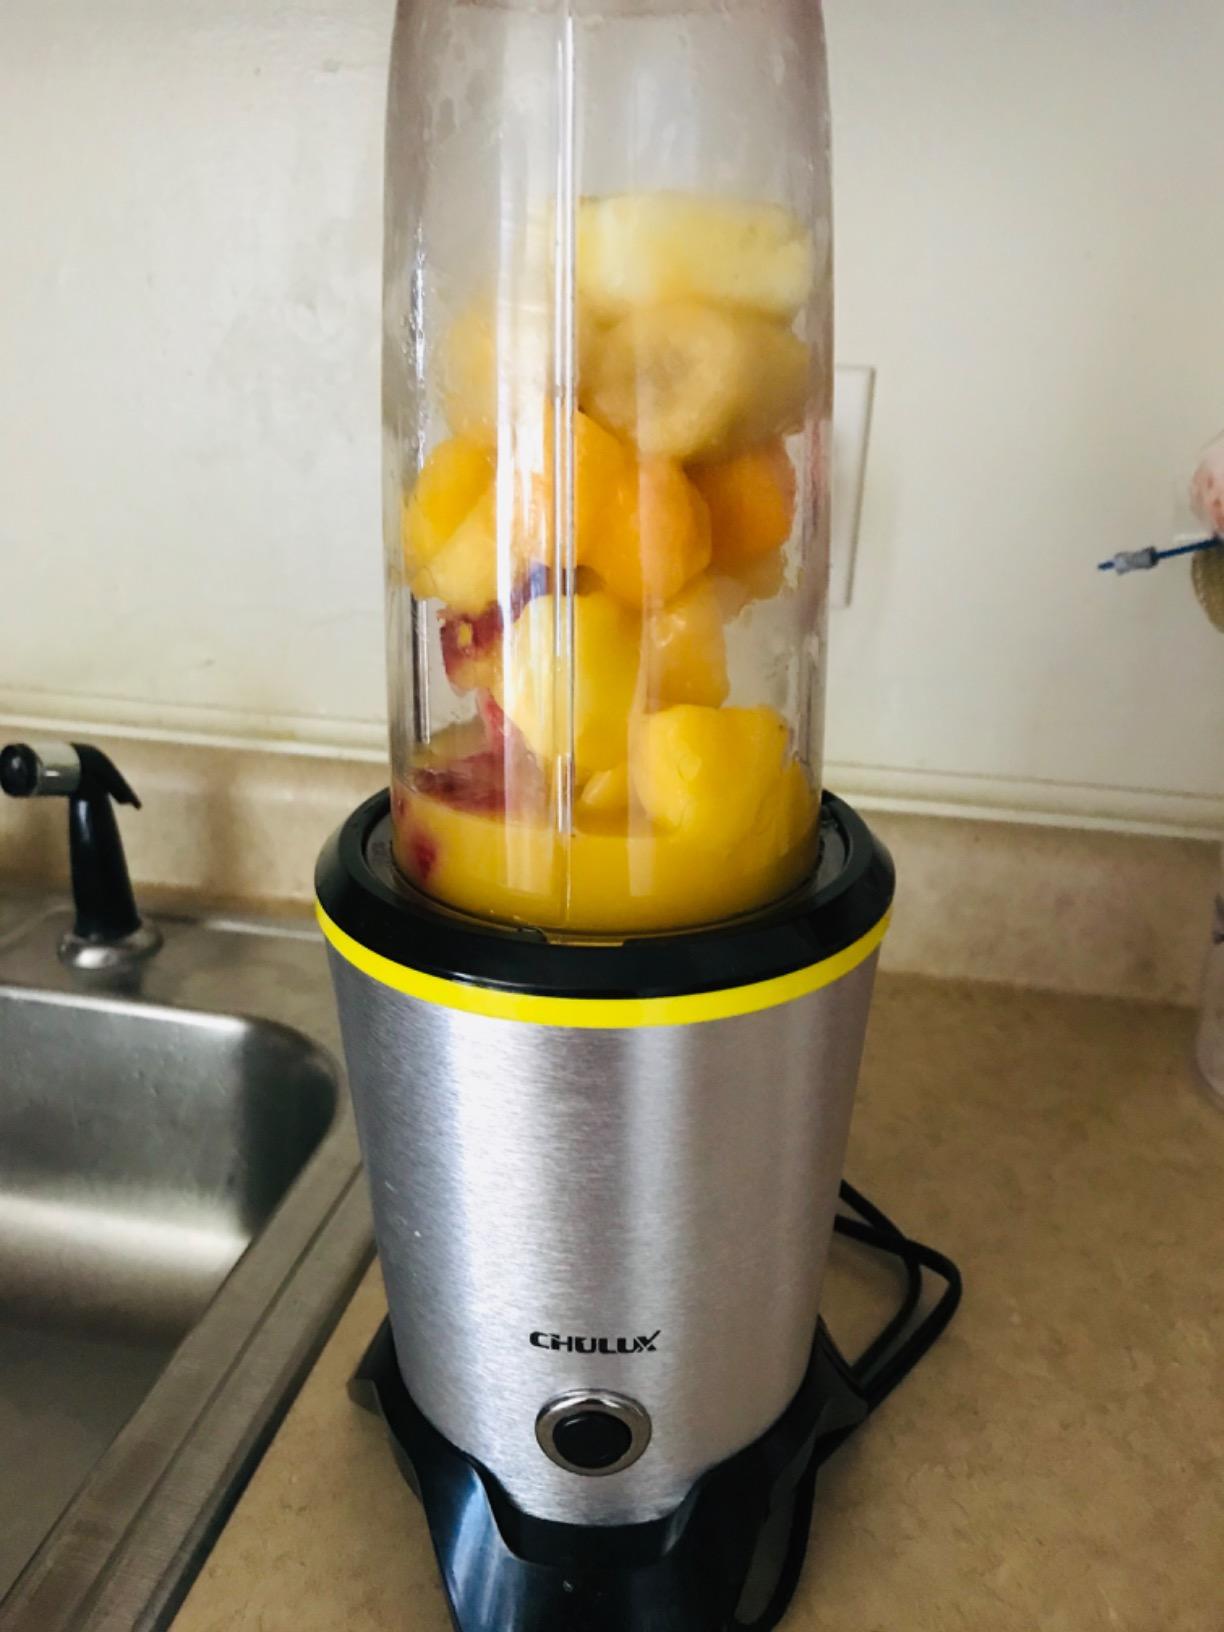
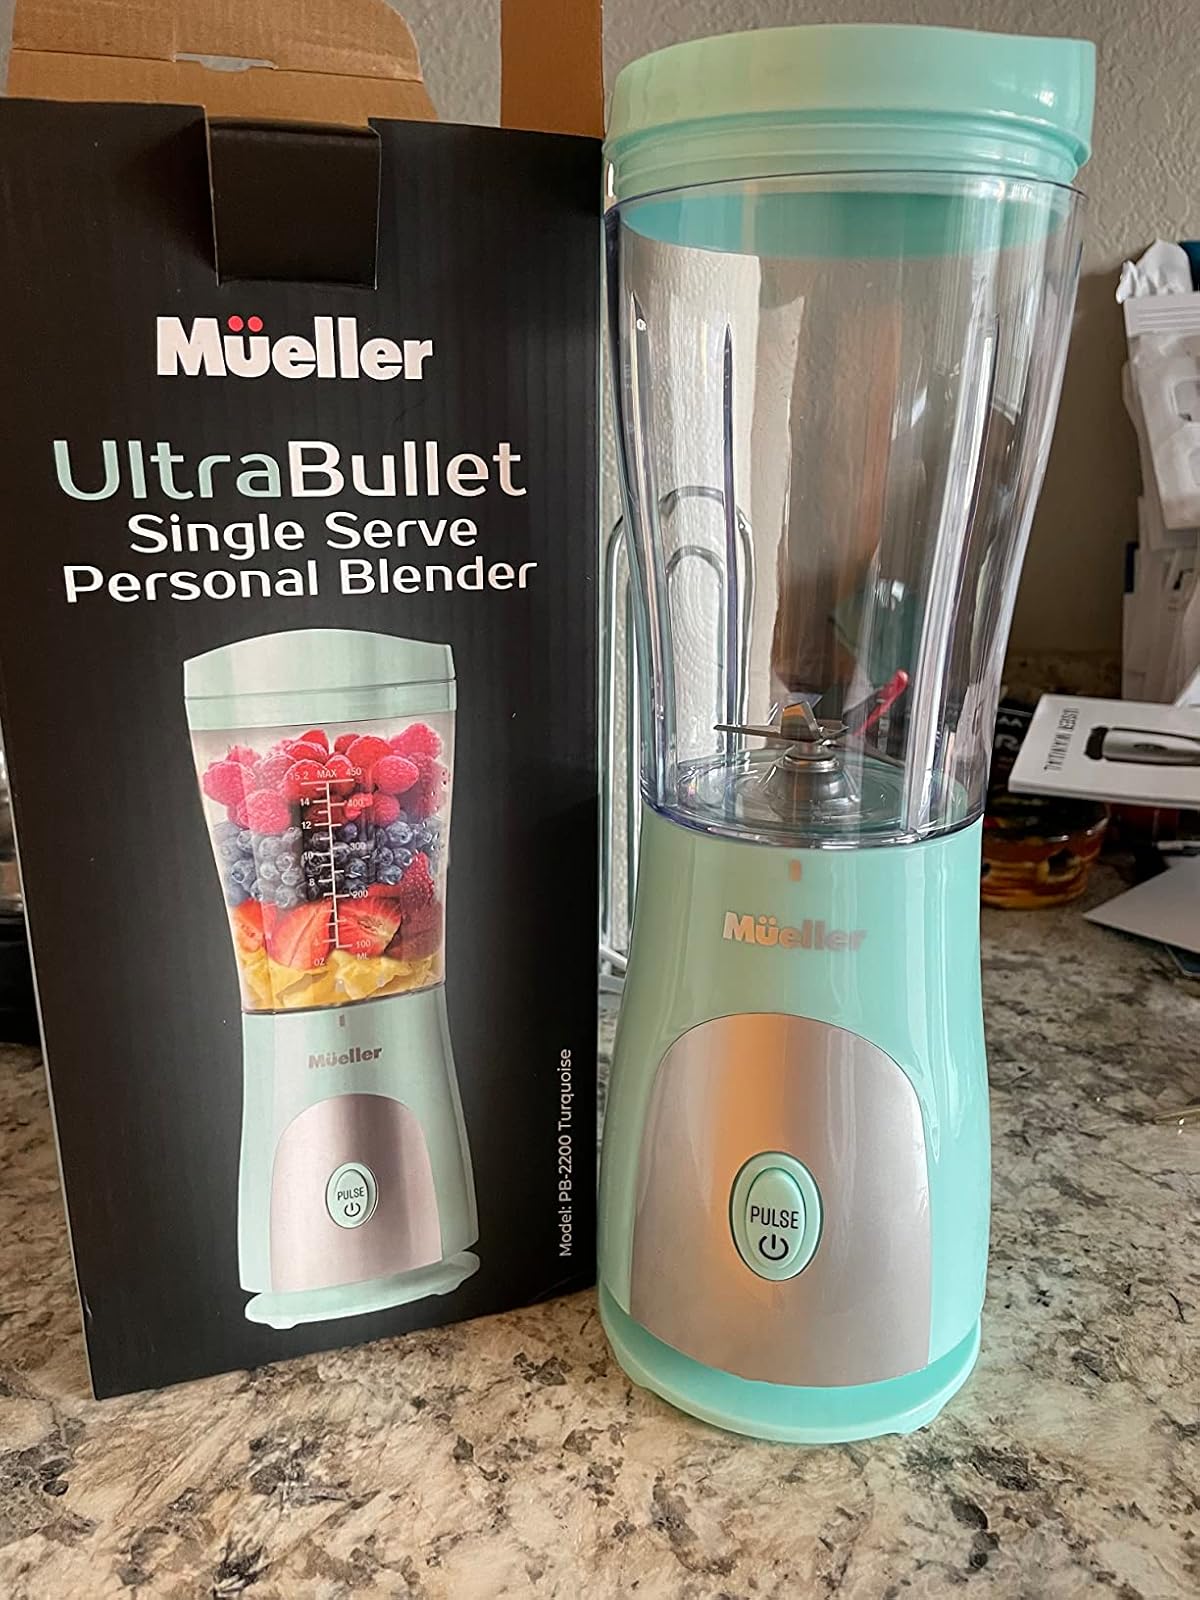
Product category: items_blender
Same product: no